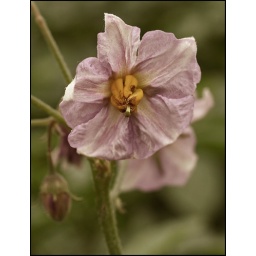
flower on a potato plant taken in a Suffolk field.